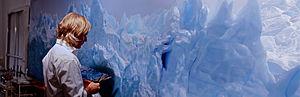
Helmut Ditsch est un peintre austro-argentin. Dans son travail il traite des phénomènes naturels extrêmes de la montagne, du désert, des glaces et d’eau. Comme ancien grimpeur extrême l’artiste exprime les expériences de nature dans ses cadres. Son travail l’artiste classe dans le Réalisme post-médiale.